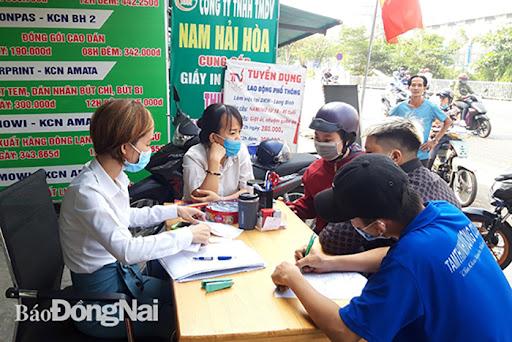
có một người đàn ông mặc áo xanh đang ngồi viết trên bàn